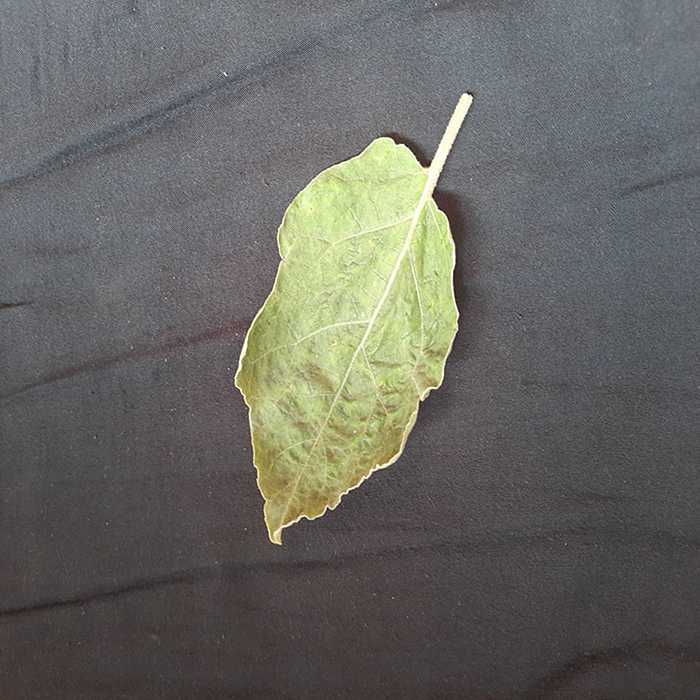
Plant: Eggplant
Label: Eggplant begomovirus